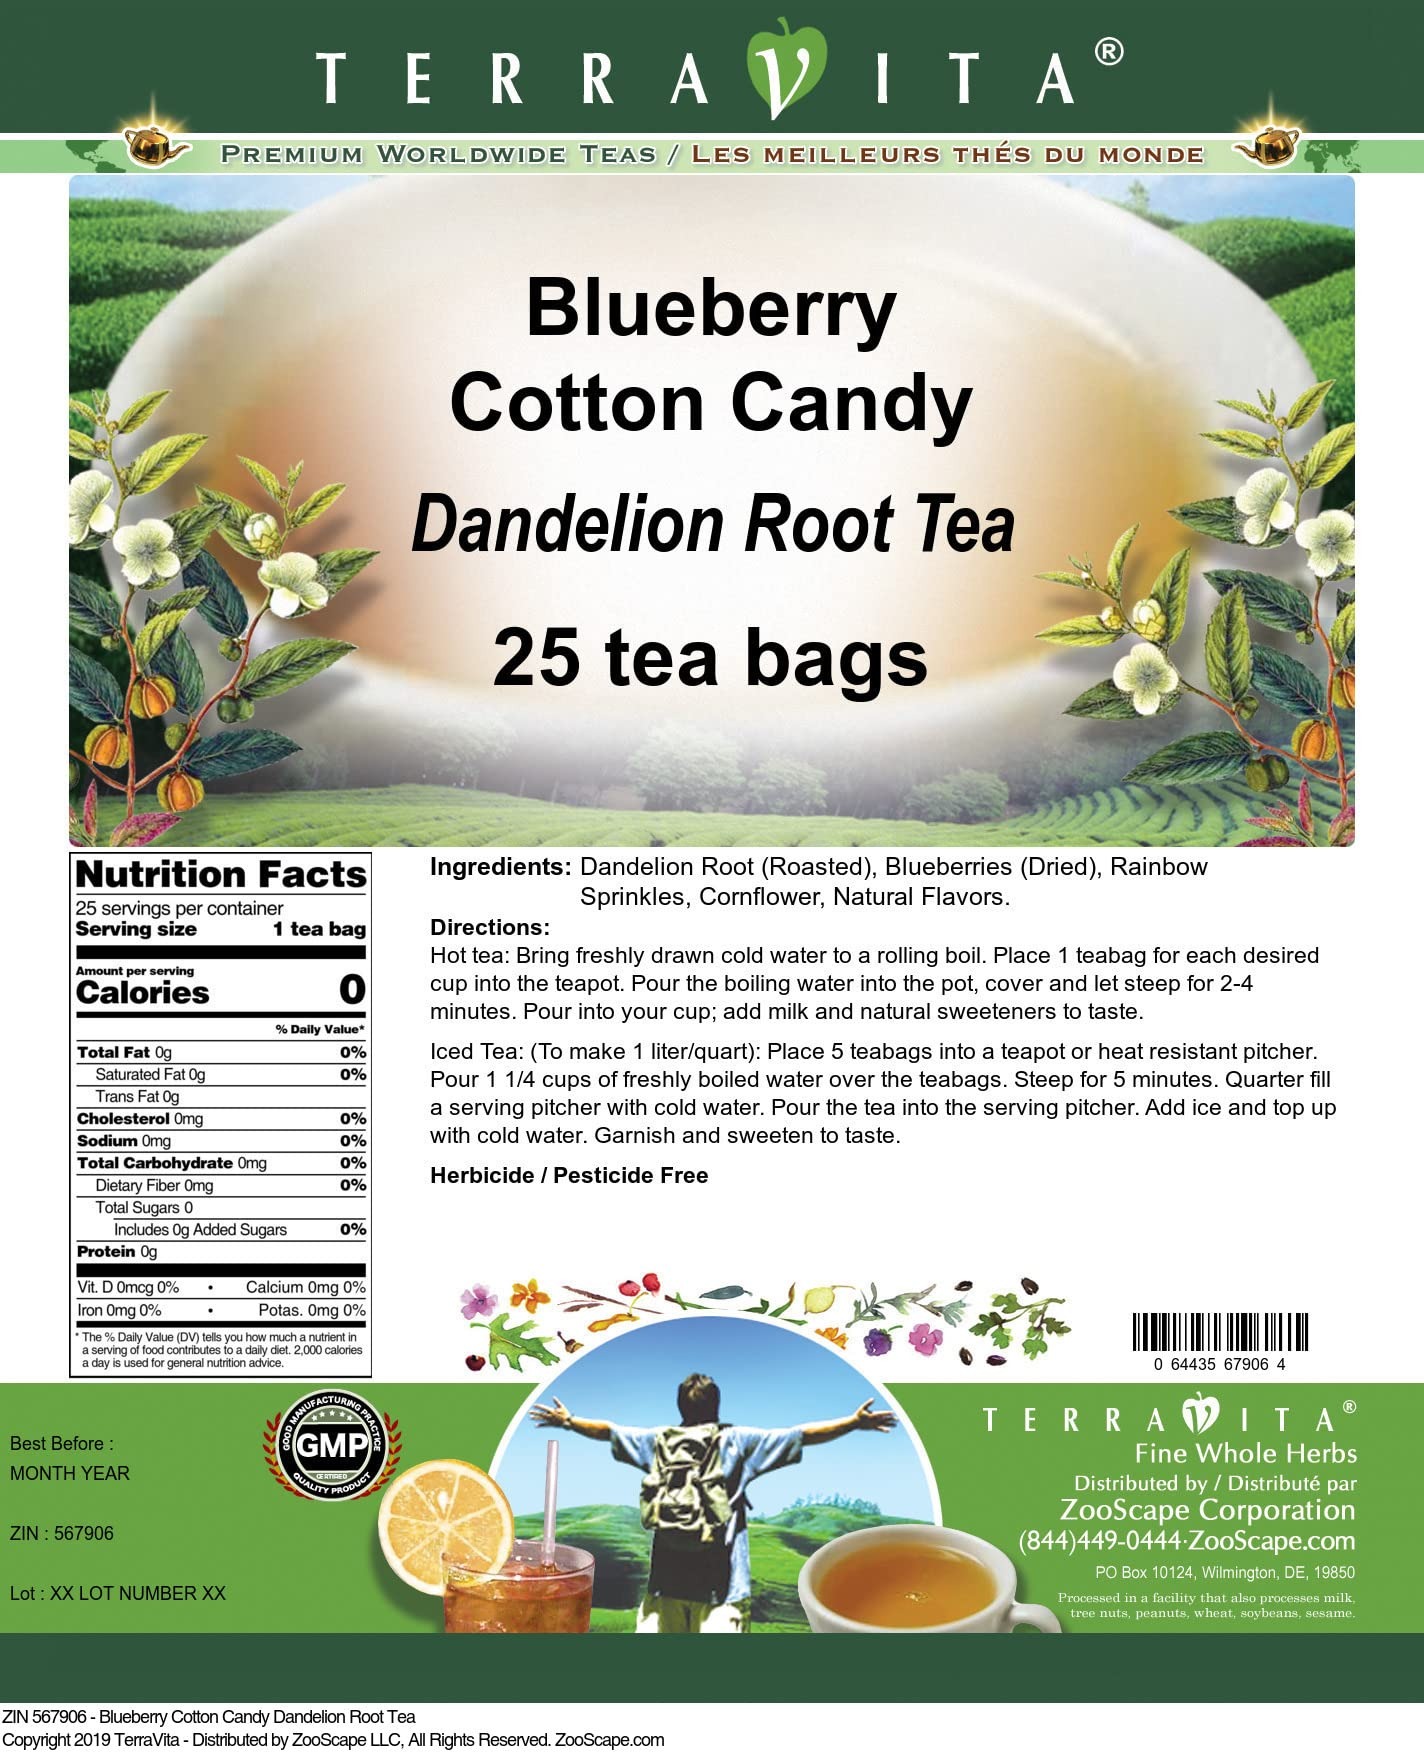
Item Name: Blueberry Cotton Candy Dandelion Root Tea (25 tea bags, ZIN: 567906) - 2 Pack
Bullet Point 1: Our Blueberry Cotton Candy Dandelion Root tea is a delicious naturally flavored Dandelion Root coffee substitute with Blueberries, Rainbow Sprinkles and Cornflower that you will enjoy relaxing with anytime! The natural and caffeine-free Blueberry Cotton Candy taste is delicious! - Ingredients: Dandelion Root, Blueberries, Rainbow Sprinkles, Cornflower and Natural Blueberry Cotton Candy Flavor.
Bullet Point 2: No fillers.
Bullet Point 3: Manufacturer: TerraVita
Bullet Point 4: Size: 25 tea bags
Bullet Point 5: Dandelion Root Tea Bags - Packed in a convenient upright pouch!
Product Description: Our Blueberry Cotton Candy Dandelion Root tea is a delicious naturally flavored Dandelion Root coffee substitute with Blueberries, Rainbow Sprinkles and Cornflower that you will enjoy relaxing with anytime! The natural and caffeine-free Blueberry Cotton Candy taste is delicious! - Ingredients: Dandelion Root, Blueberries, Rainbow Sprinkles, Cornflower and Natural Blueberry Cotton Candy Flavor. - Hot tea brewing method: Bring freshly drawn cold water to a rolling boil. Place 1 teabag for each desired cup into the teapot. Pour the boiling water into the pot, cover and let steep for 2-4 minutes. Pour into your cup; add milk and natural sweeteners to taste. - Iced tea brewing method: (To make 1 liter/quart): Place 5 teabags into a teapot or heat resistant pitcher. Pour 1 1/4 cups of freshly boiled water over the teabags. Steep for 5 minutes. Quarter fill a serving pitcher with cold water. Pour the tea into the serving pitcher. Add ice and top up with cold water. Garnish and sweeten to taste. - TerraVita is an exclusive line of premium-quality, natural source products that use only the finest, purest and most potent ingredients found around the world. TerraVita is hallmarked by the highest possible standards of purity, potency, stability and freshness. All of our products are prepared with the highest elements of quality control, from raw materials through the entire manufacturing process, up to and including the moment that the bottles or bags are sealed for freshness and shipped out to you. Our highest possible standards are certified by independent laboratories and backed by our personal guarantee. - TerraVita exists to meet and ensure your family's health and wellness without the harmful effects of chemicals and health products. We strive to make all of our products affo
Value: 50.0
Unit: Count

Price: 32.3